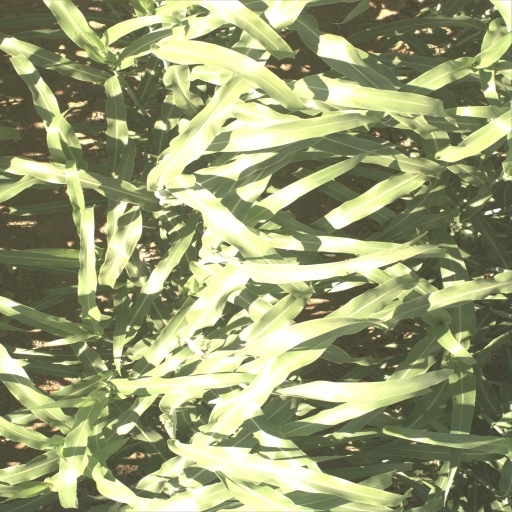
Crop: sorghum